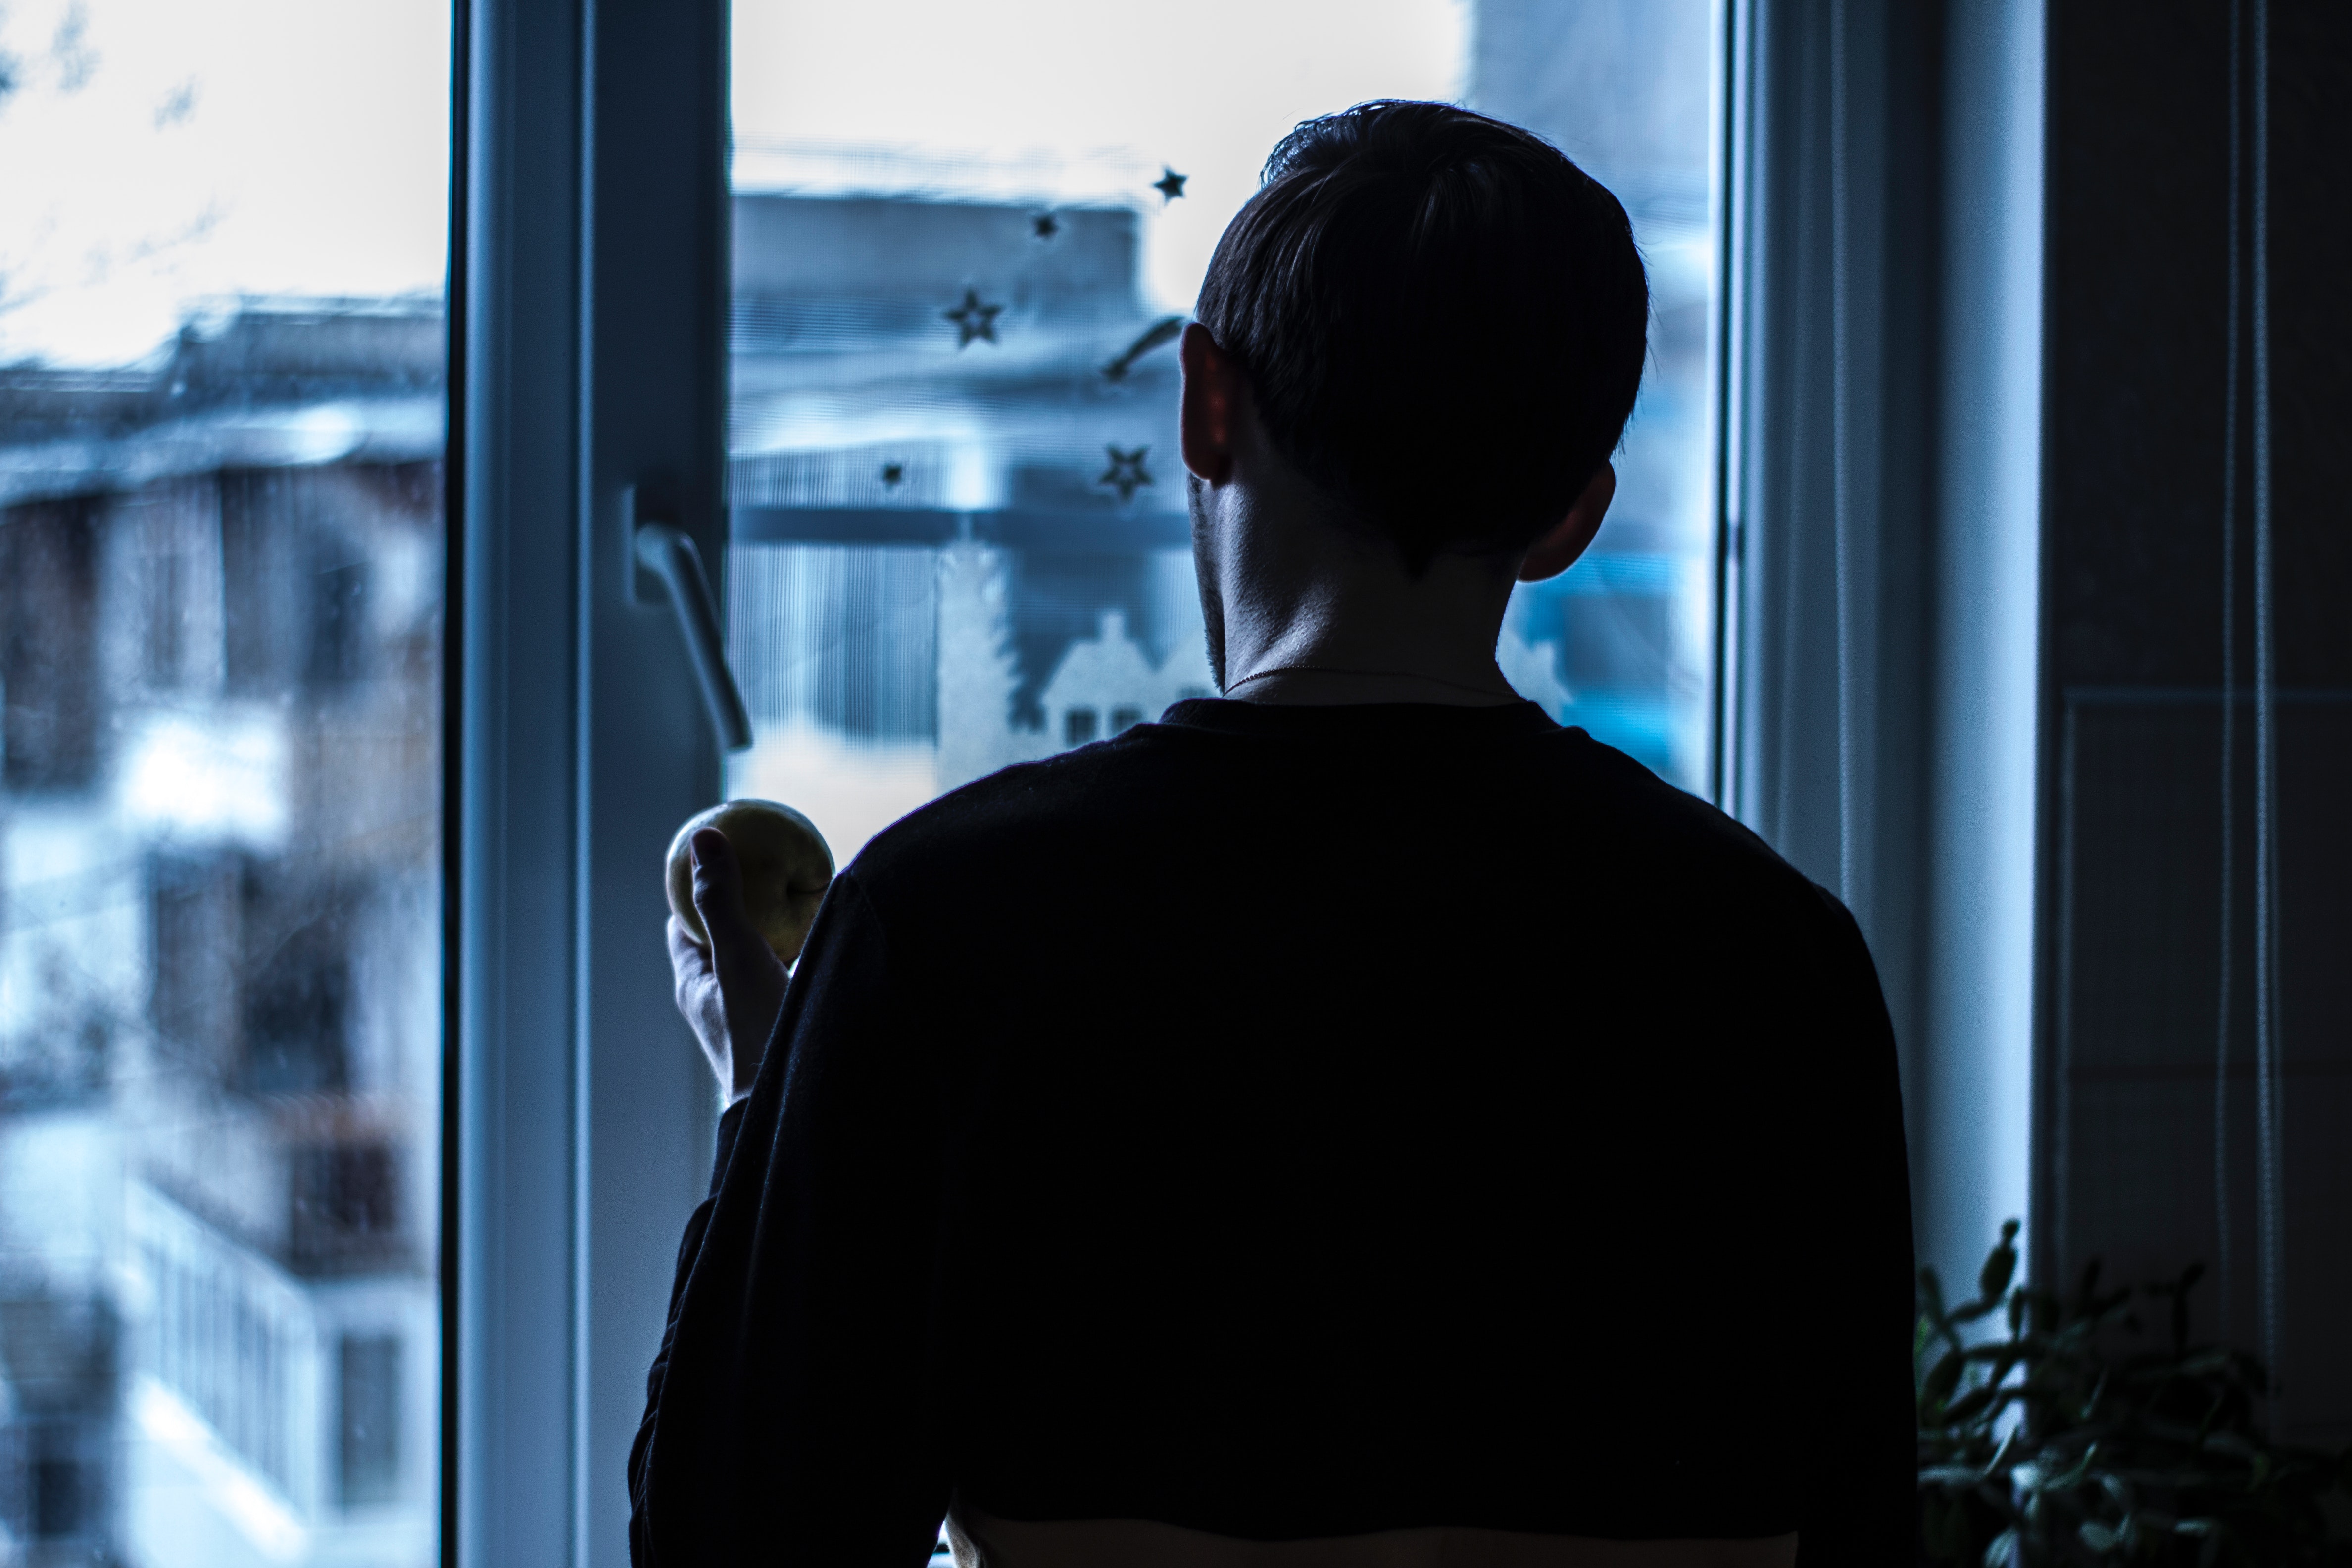
photograph, blue, shoulder, snapshot, standing, human, window, photography, backlighting, architecture, black hair, silhouette, street, shadow, back